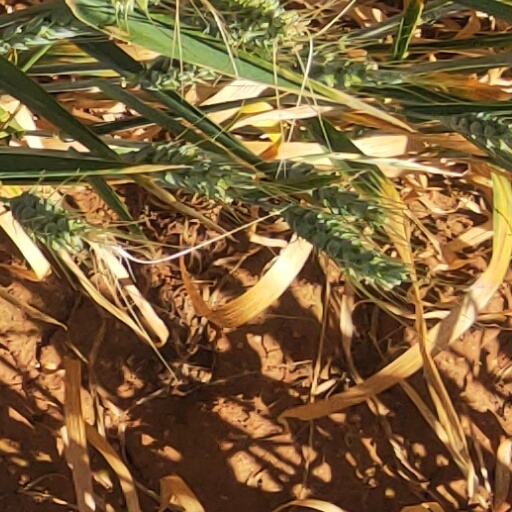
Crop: wheat